John J. O'Connor (historian)

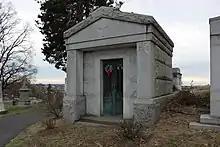

O'Connor was born in Washington, D.C. to John D. O'Connor and Mary Roche O'Connor. He attended Georgetown University and received an A.B. (1926), A.M. (1927), LL.B. (1931), and Ph.D. (1936). His dissertation topic was "Persecution in the Reign of Mary Tudor".